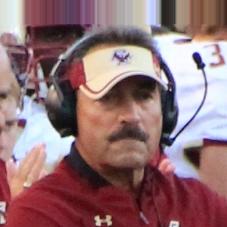
Age: 64